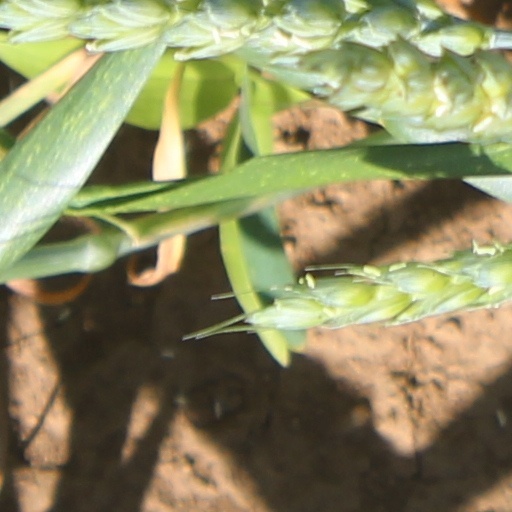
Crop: wheat